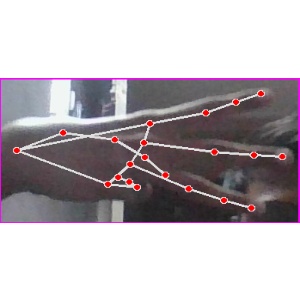
अक्षर: भ